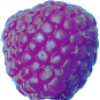
Label: Raspberry 1